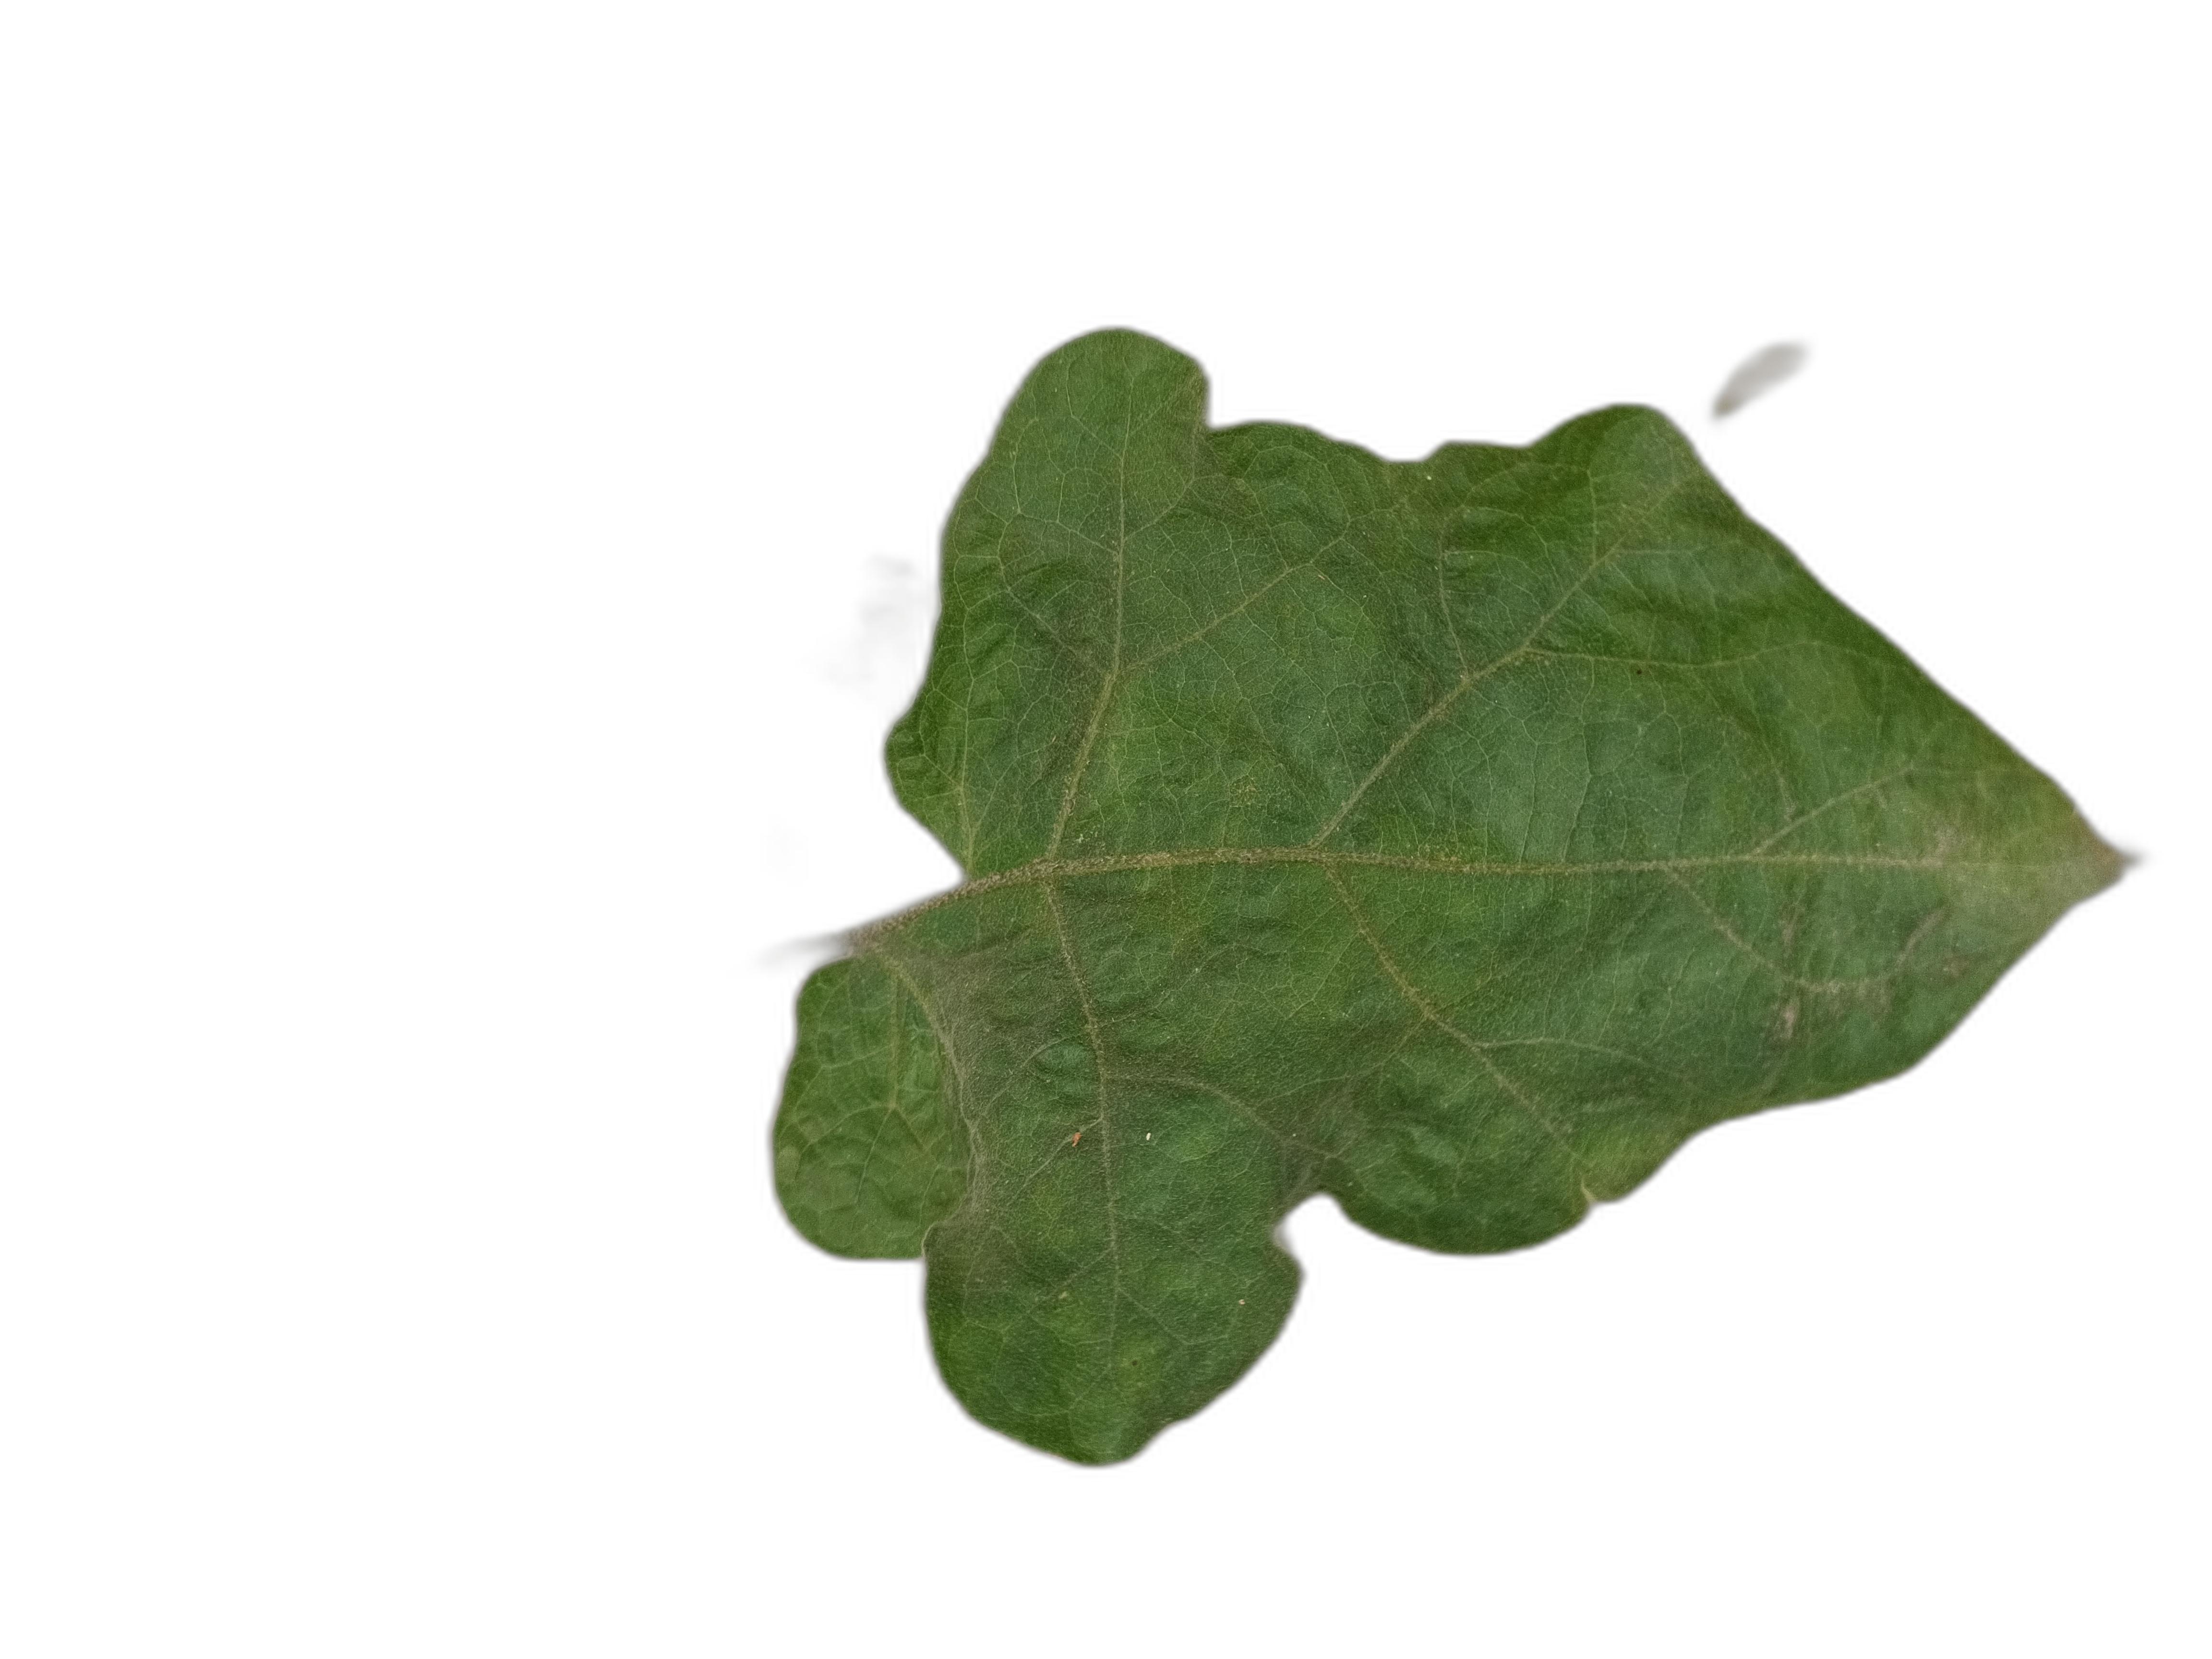
Label: Mosaic Virus Disease